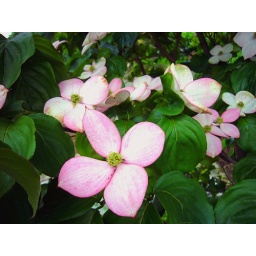
along a street in tokyo, late spring. pink flowers.